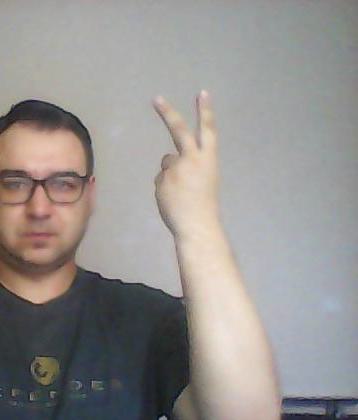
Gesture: peace_inverted